2022 Overwatch League Grand Finals

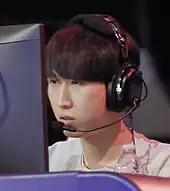
Support player Viol2t

The Shock entered the league in 2018 as one of the twelve founding franchises. Following the 2021 season, the Shock parted ways with their entire roster, aside from support player Park "Viol2t" Min-ki. The team picked up five rookies to fill their squad: damage players Jung "Kilo" Jin-woo, Kim "Proper" Dong-hyun, and Samuel "s9mm" Santos, tank player Colin "Coluge" Arai, and support player Oh "FiNN" Se-jin.